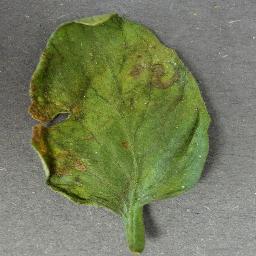
Label: Tomato___Bacterial_spot